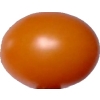
Label: tomato_cherry_orange